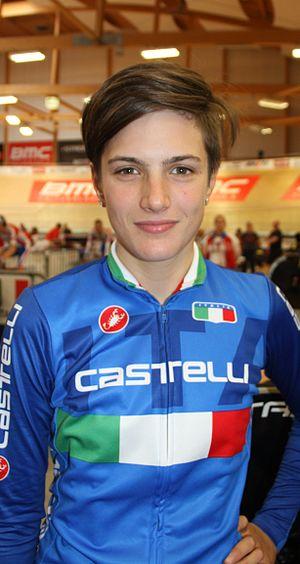
Maria Giulia Confalonieri est une coureuse cycliste italienne. Spécialiste de la piste, elle court également sur route, où est elle une rouleuse-sprinteuse. Elle est notamment double championne d'Europe de course aux points en 2018 et 2019.